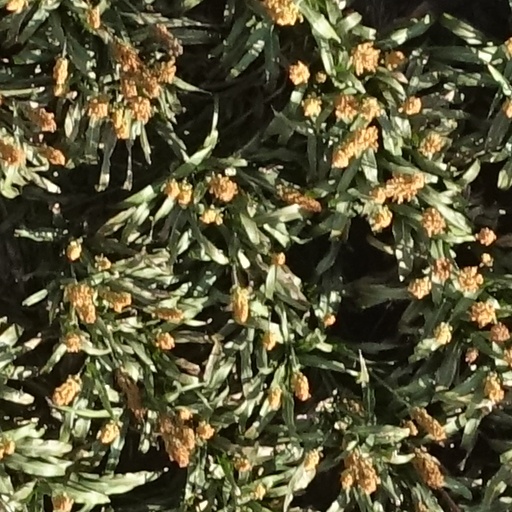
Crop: sorghum